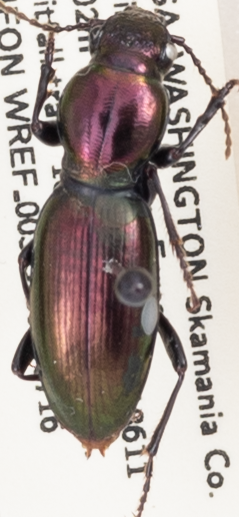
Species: Zacotus matthewsii
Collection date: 2019-07-16
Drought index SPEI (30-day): -0.138
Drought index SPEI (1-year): -1.834
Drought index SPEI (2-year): -2.09